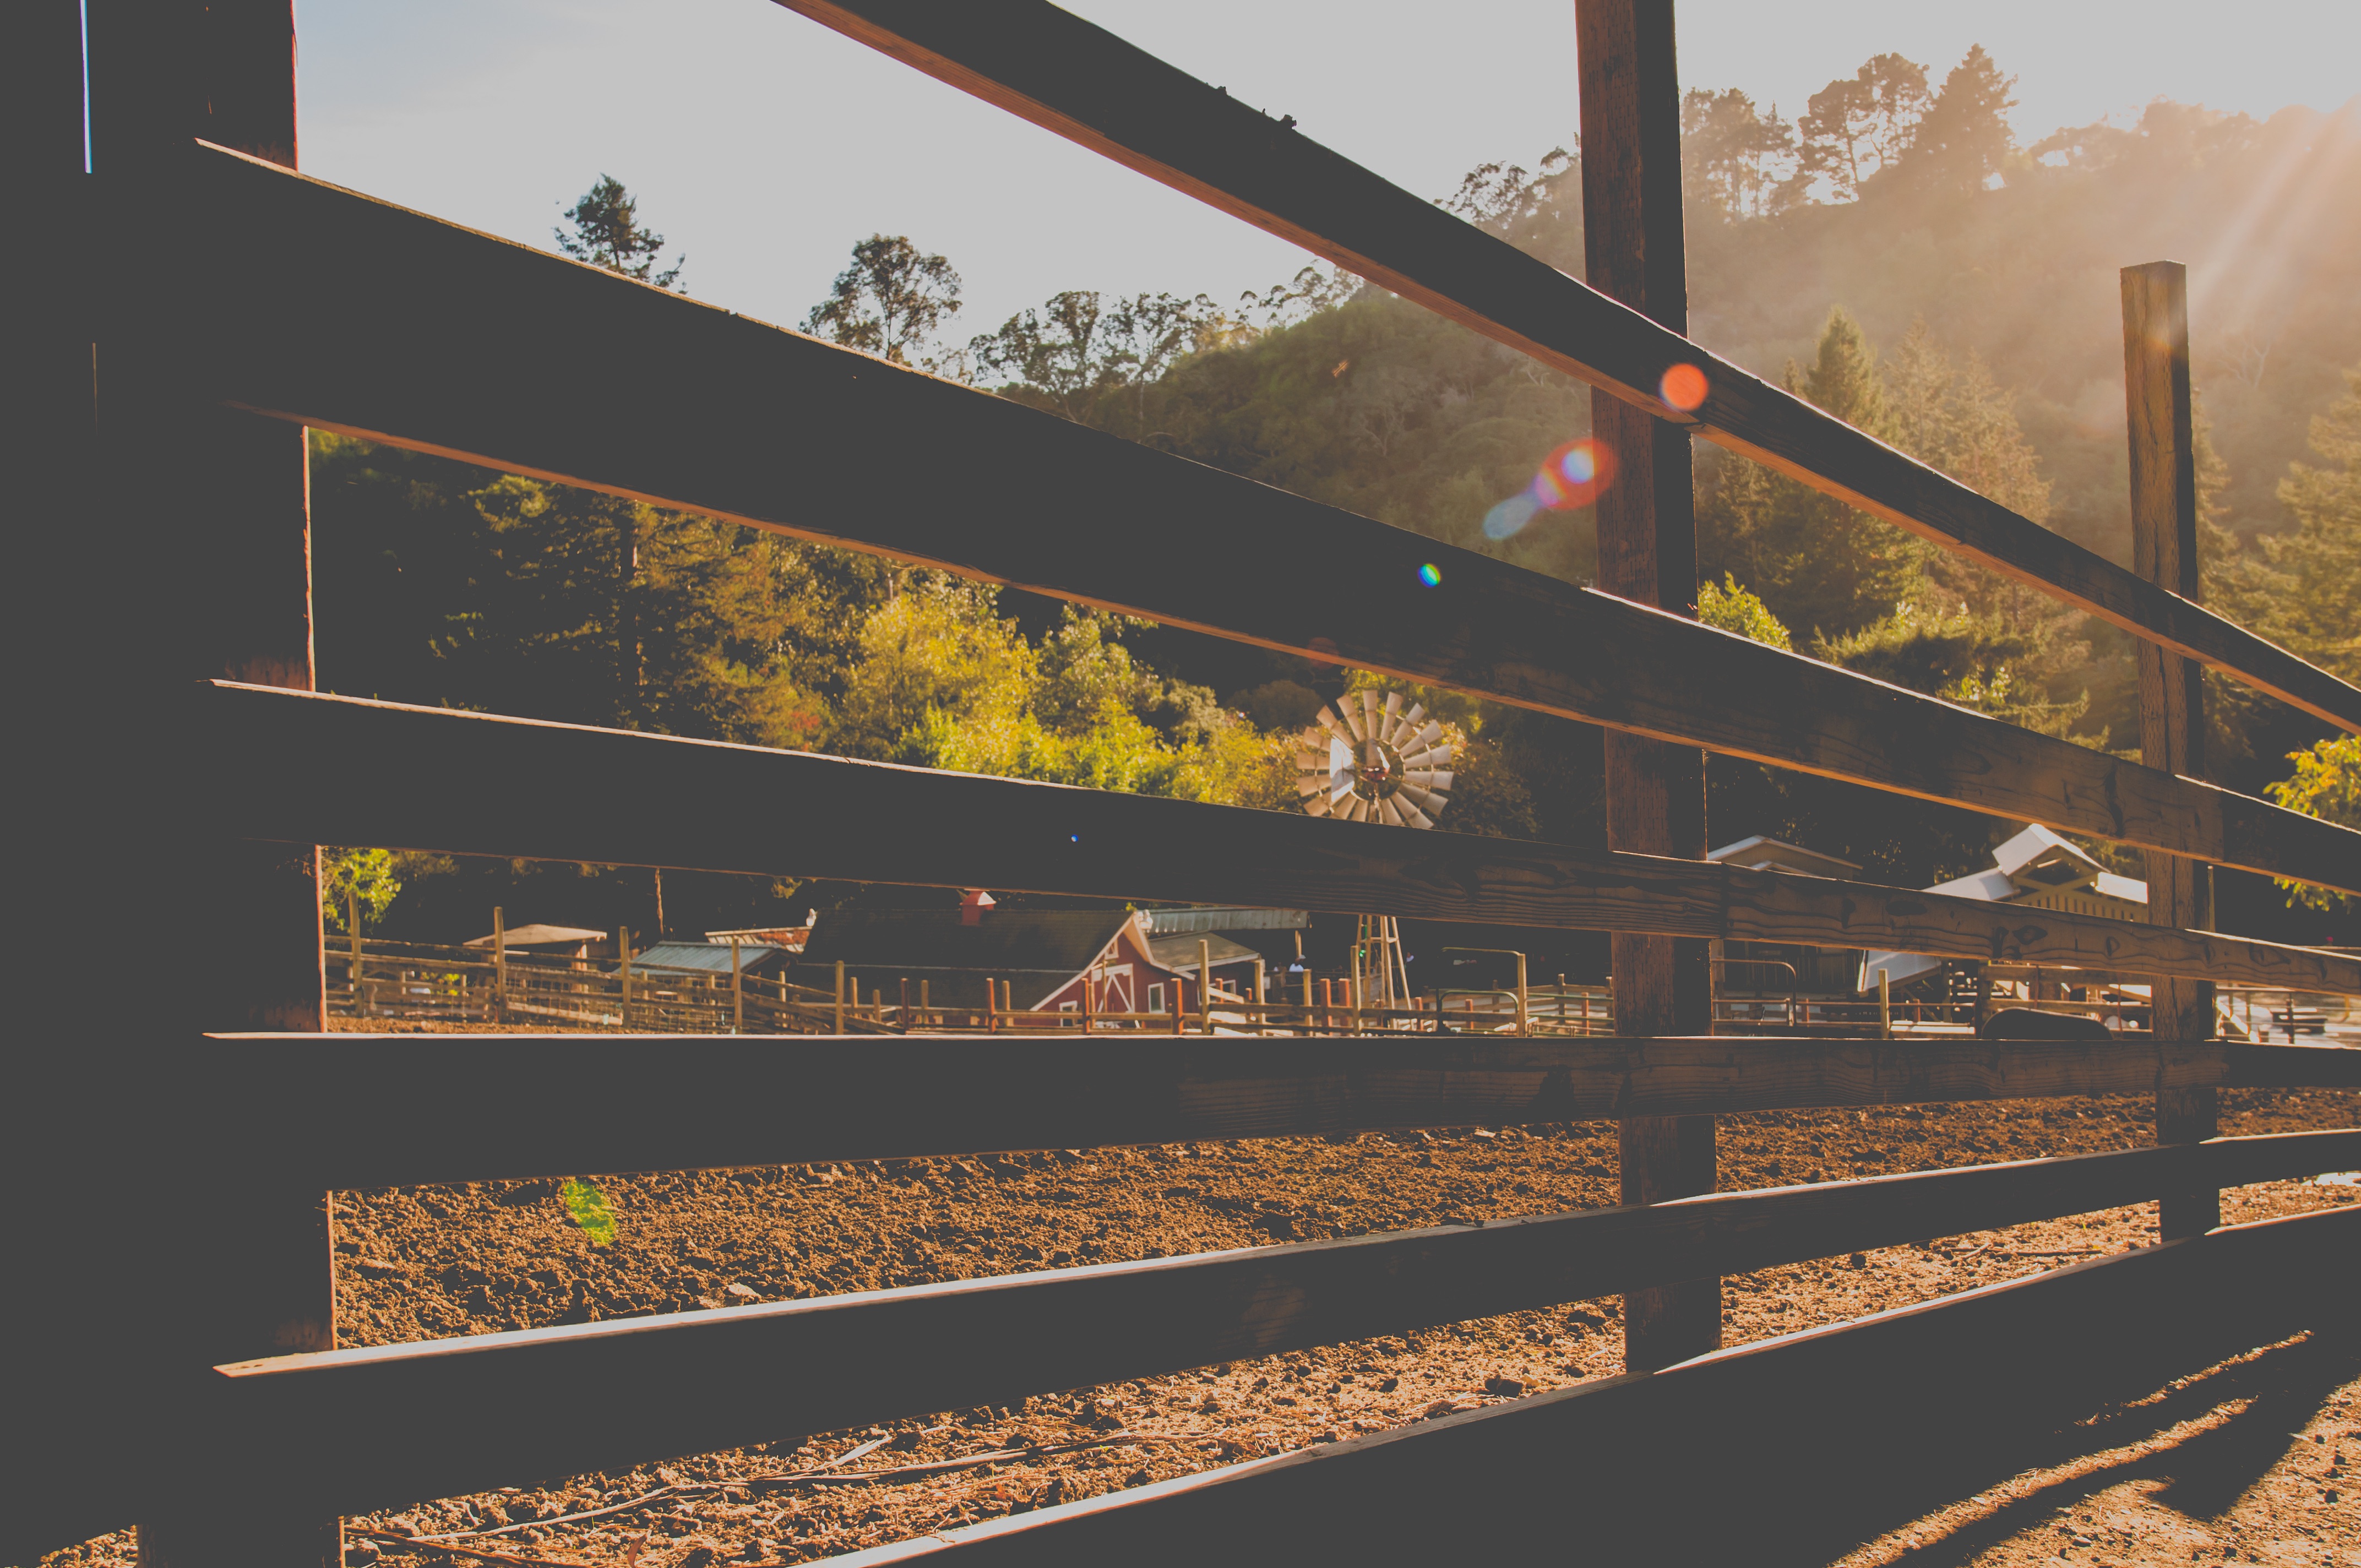
track, wall, transport